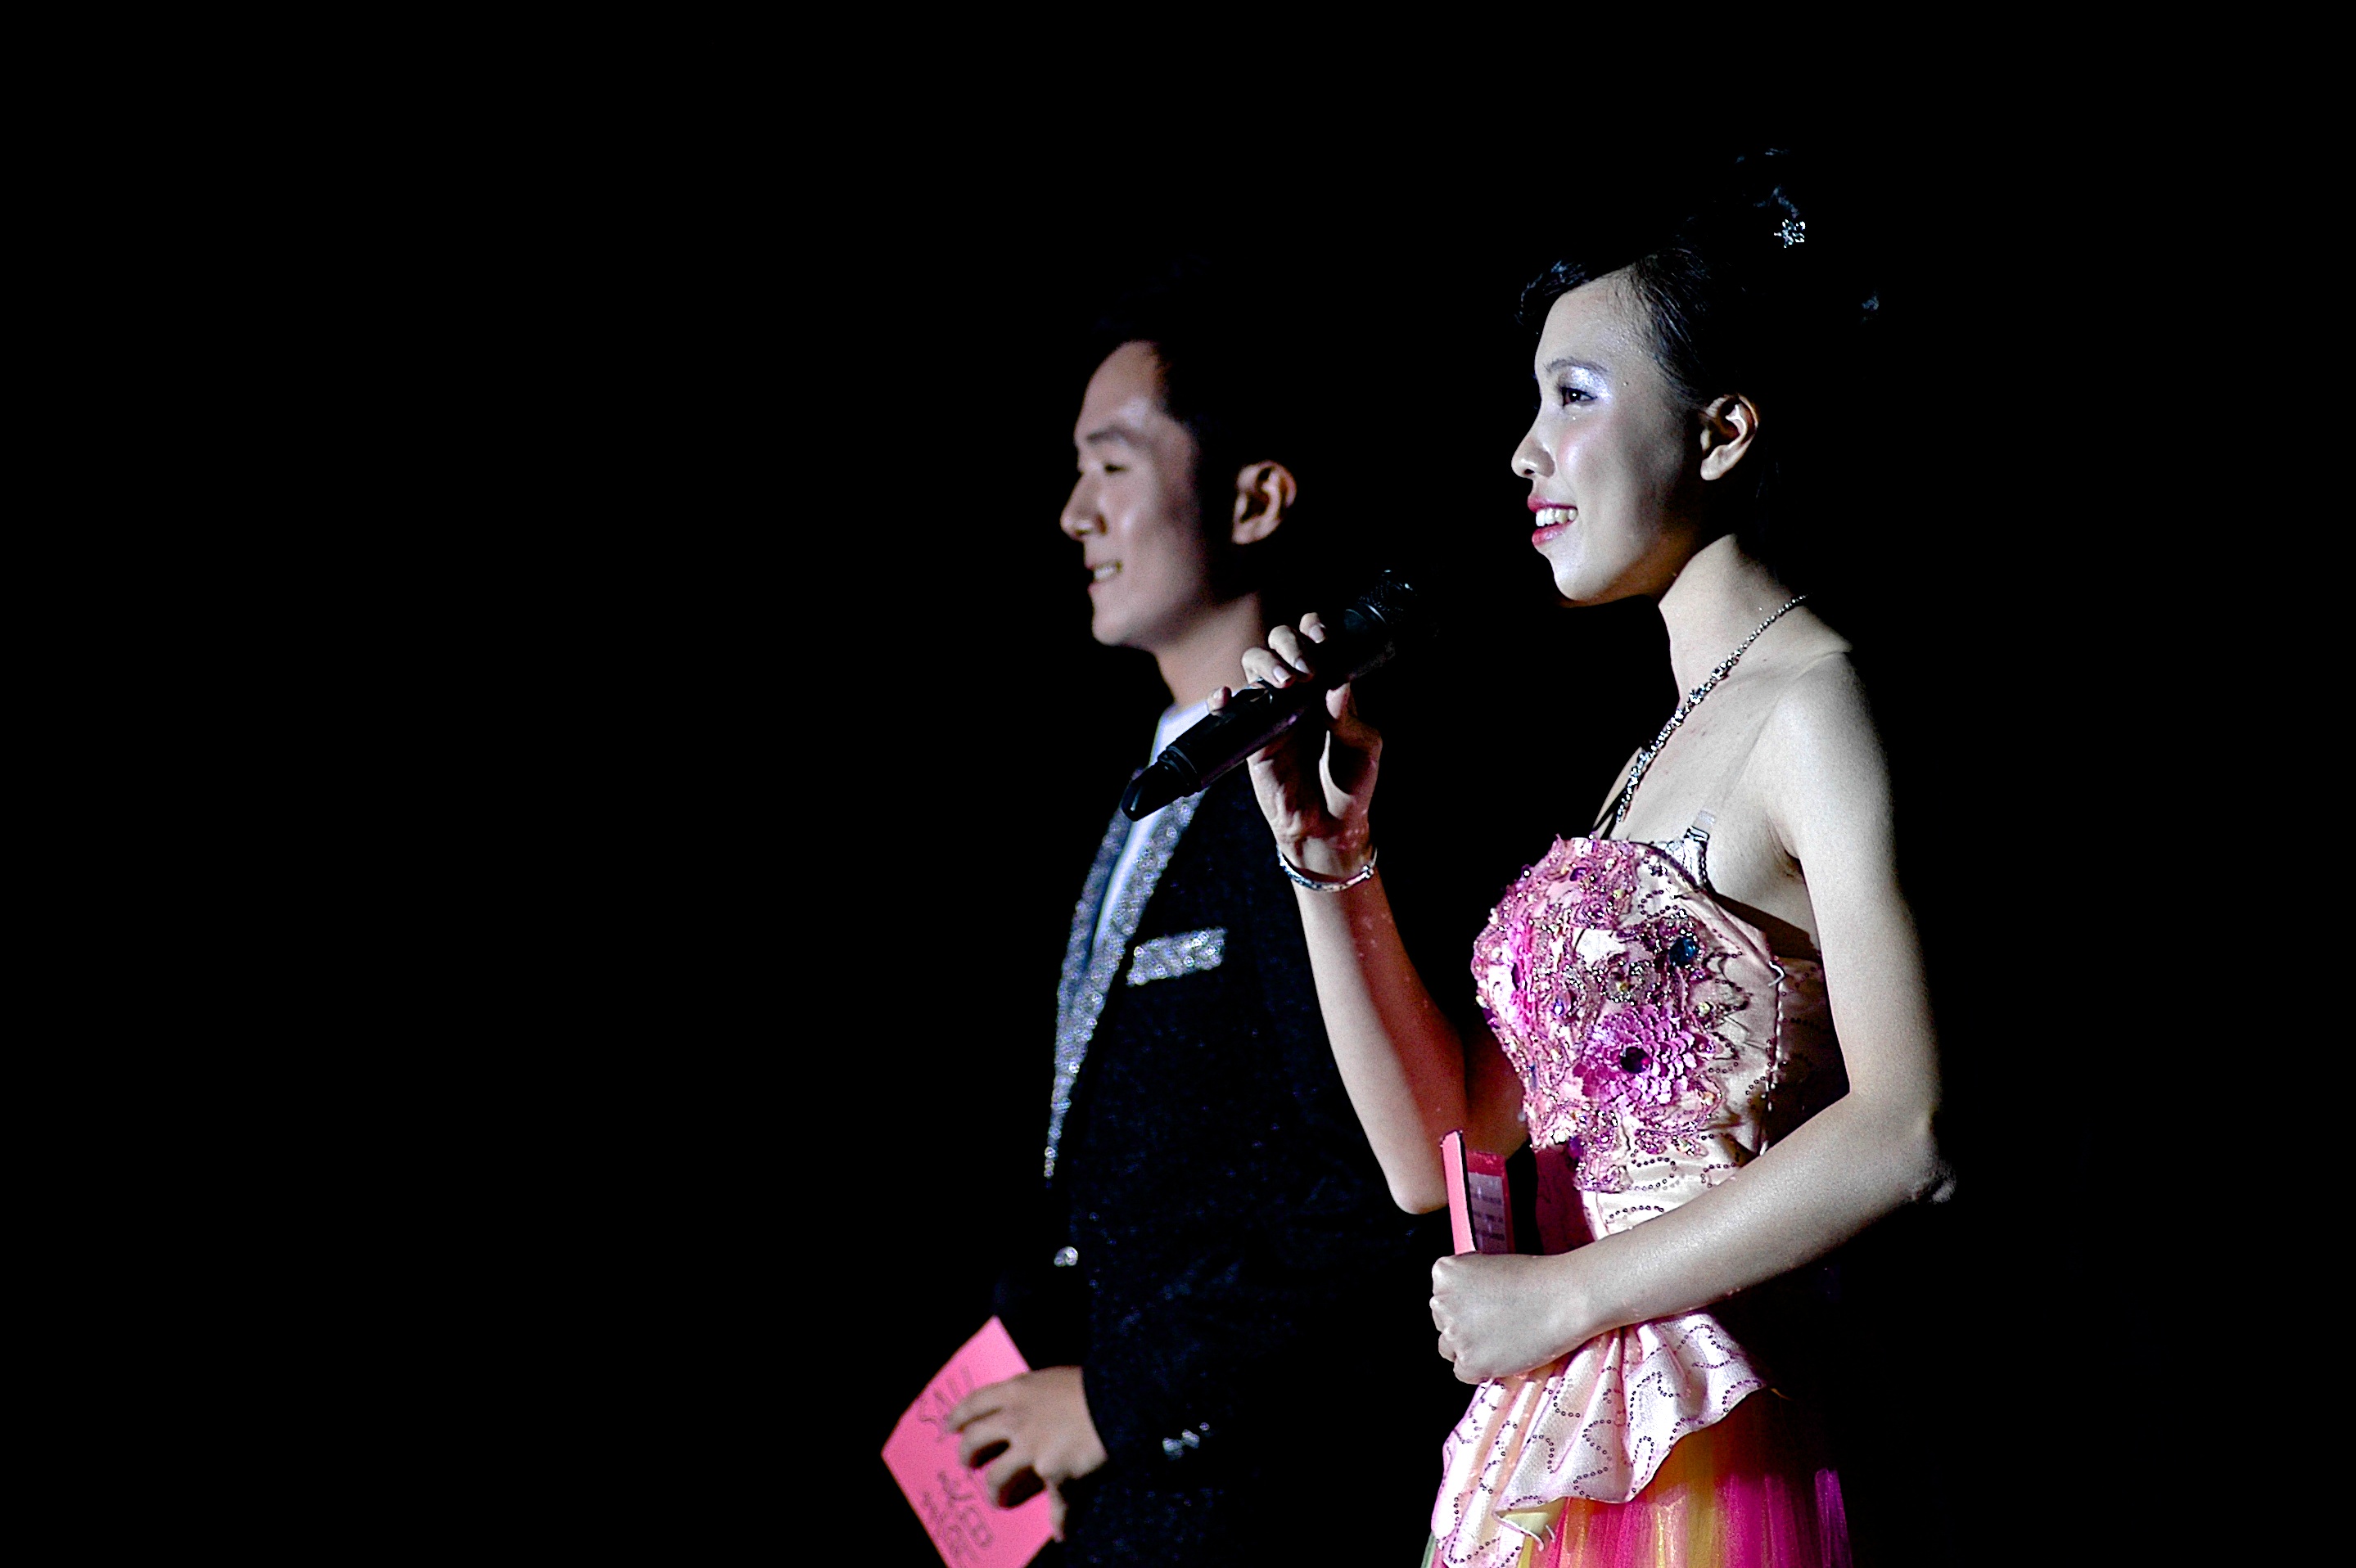
night, photography, play, band, dance, student, fashion, performance art, stage, performance, university, singing, collage, china, guangzhou, entertainment, performing arts, musical theatre